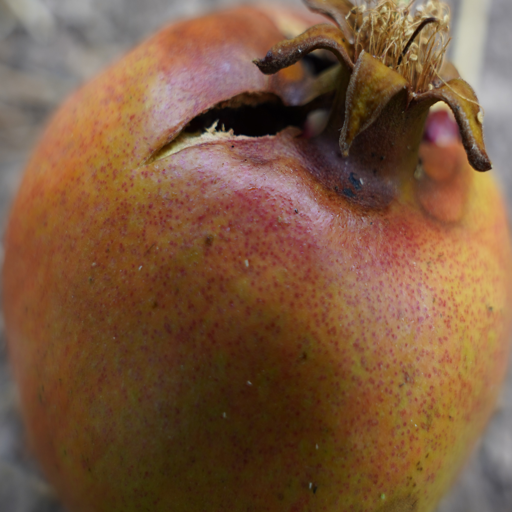
Label: Ectomyelois ceratoniae